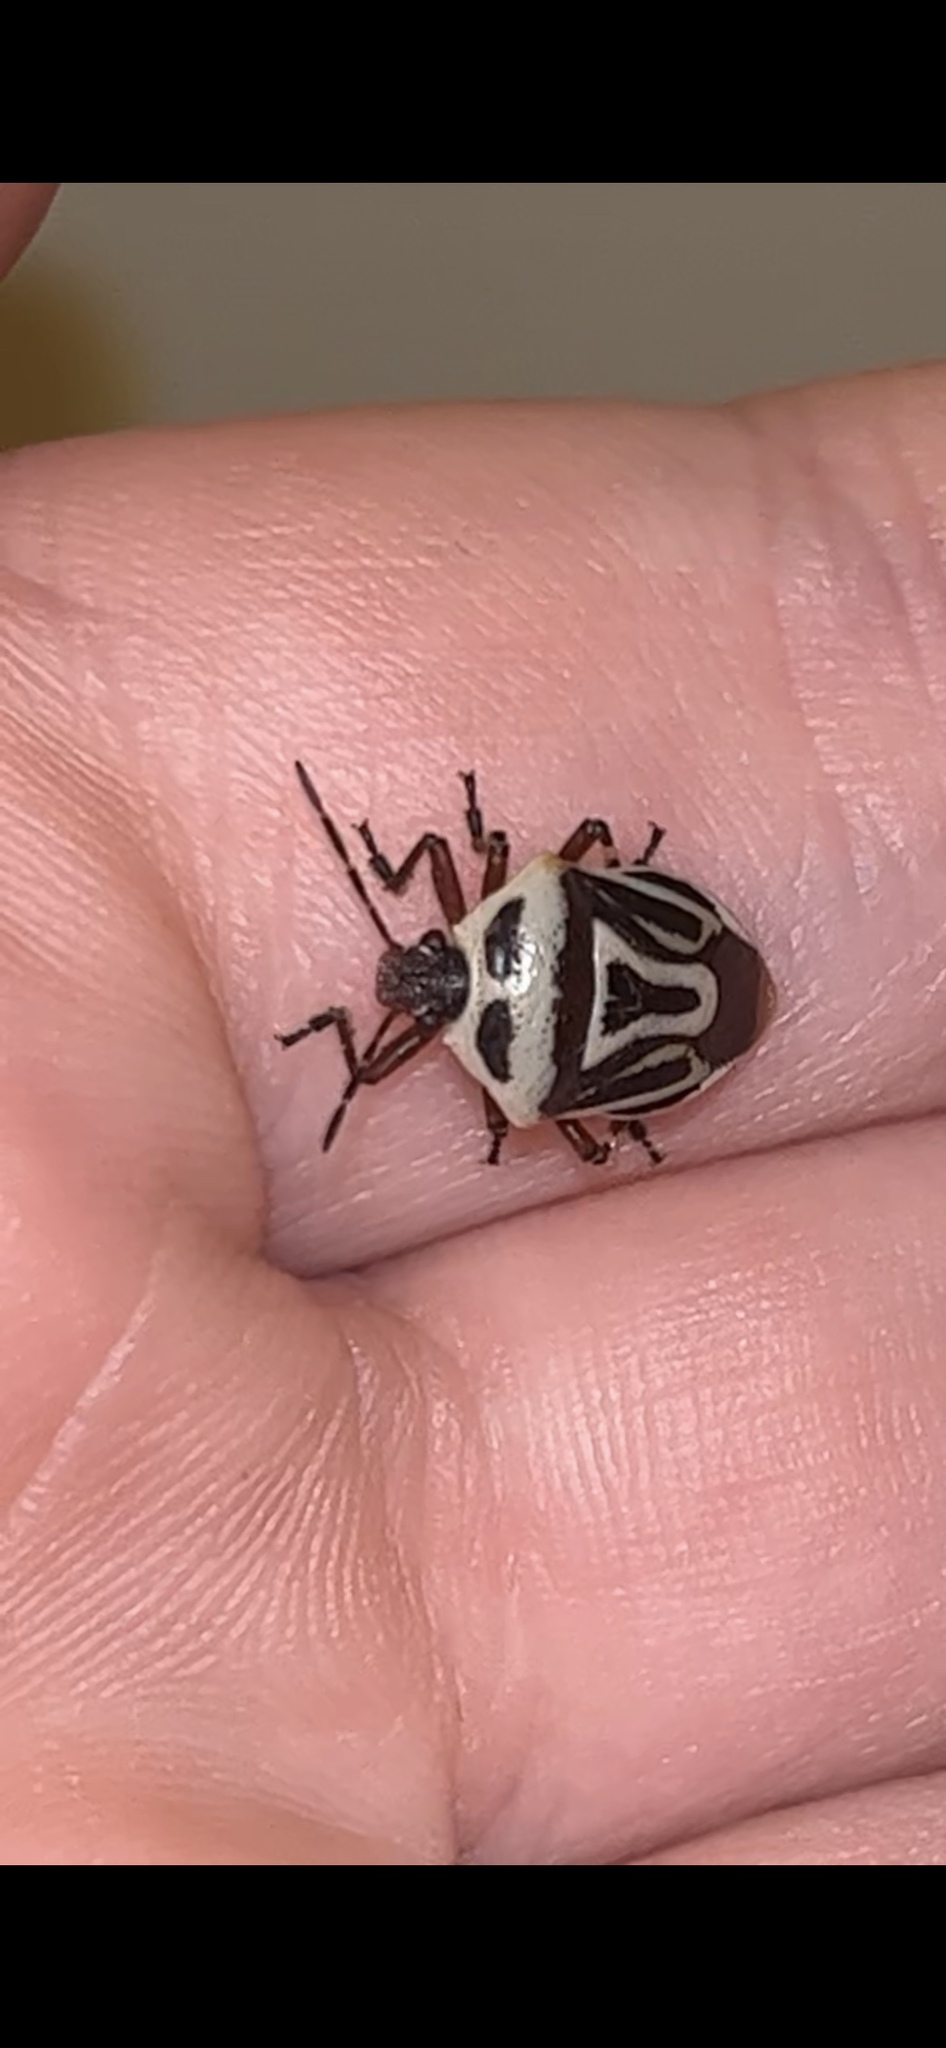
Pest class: stink_bug